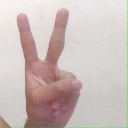
अक्षर: क